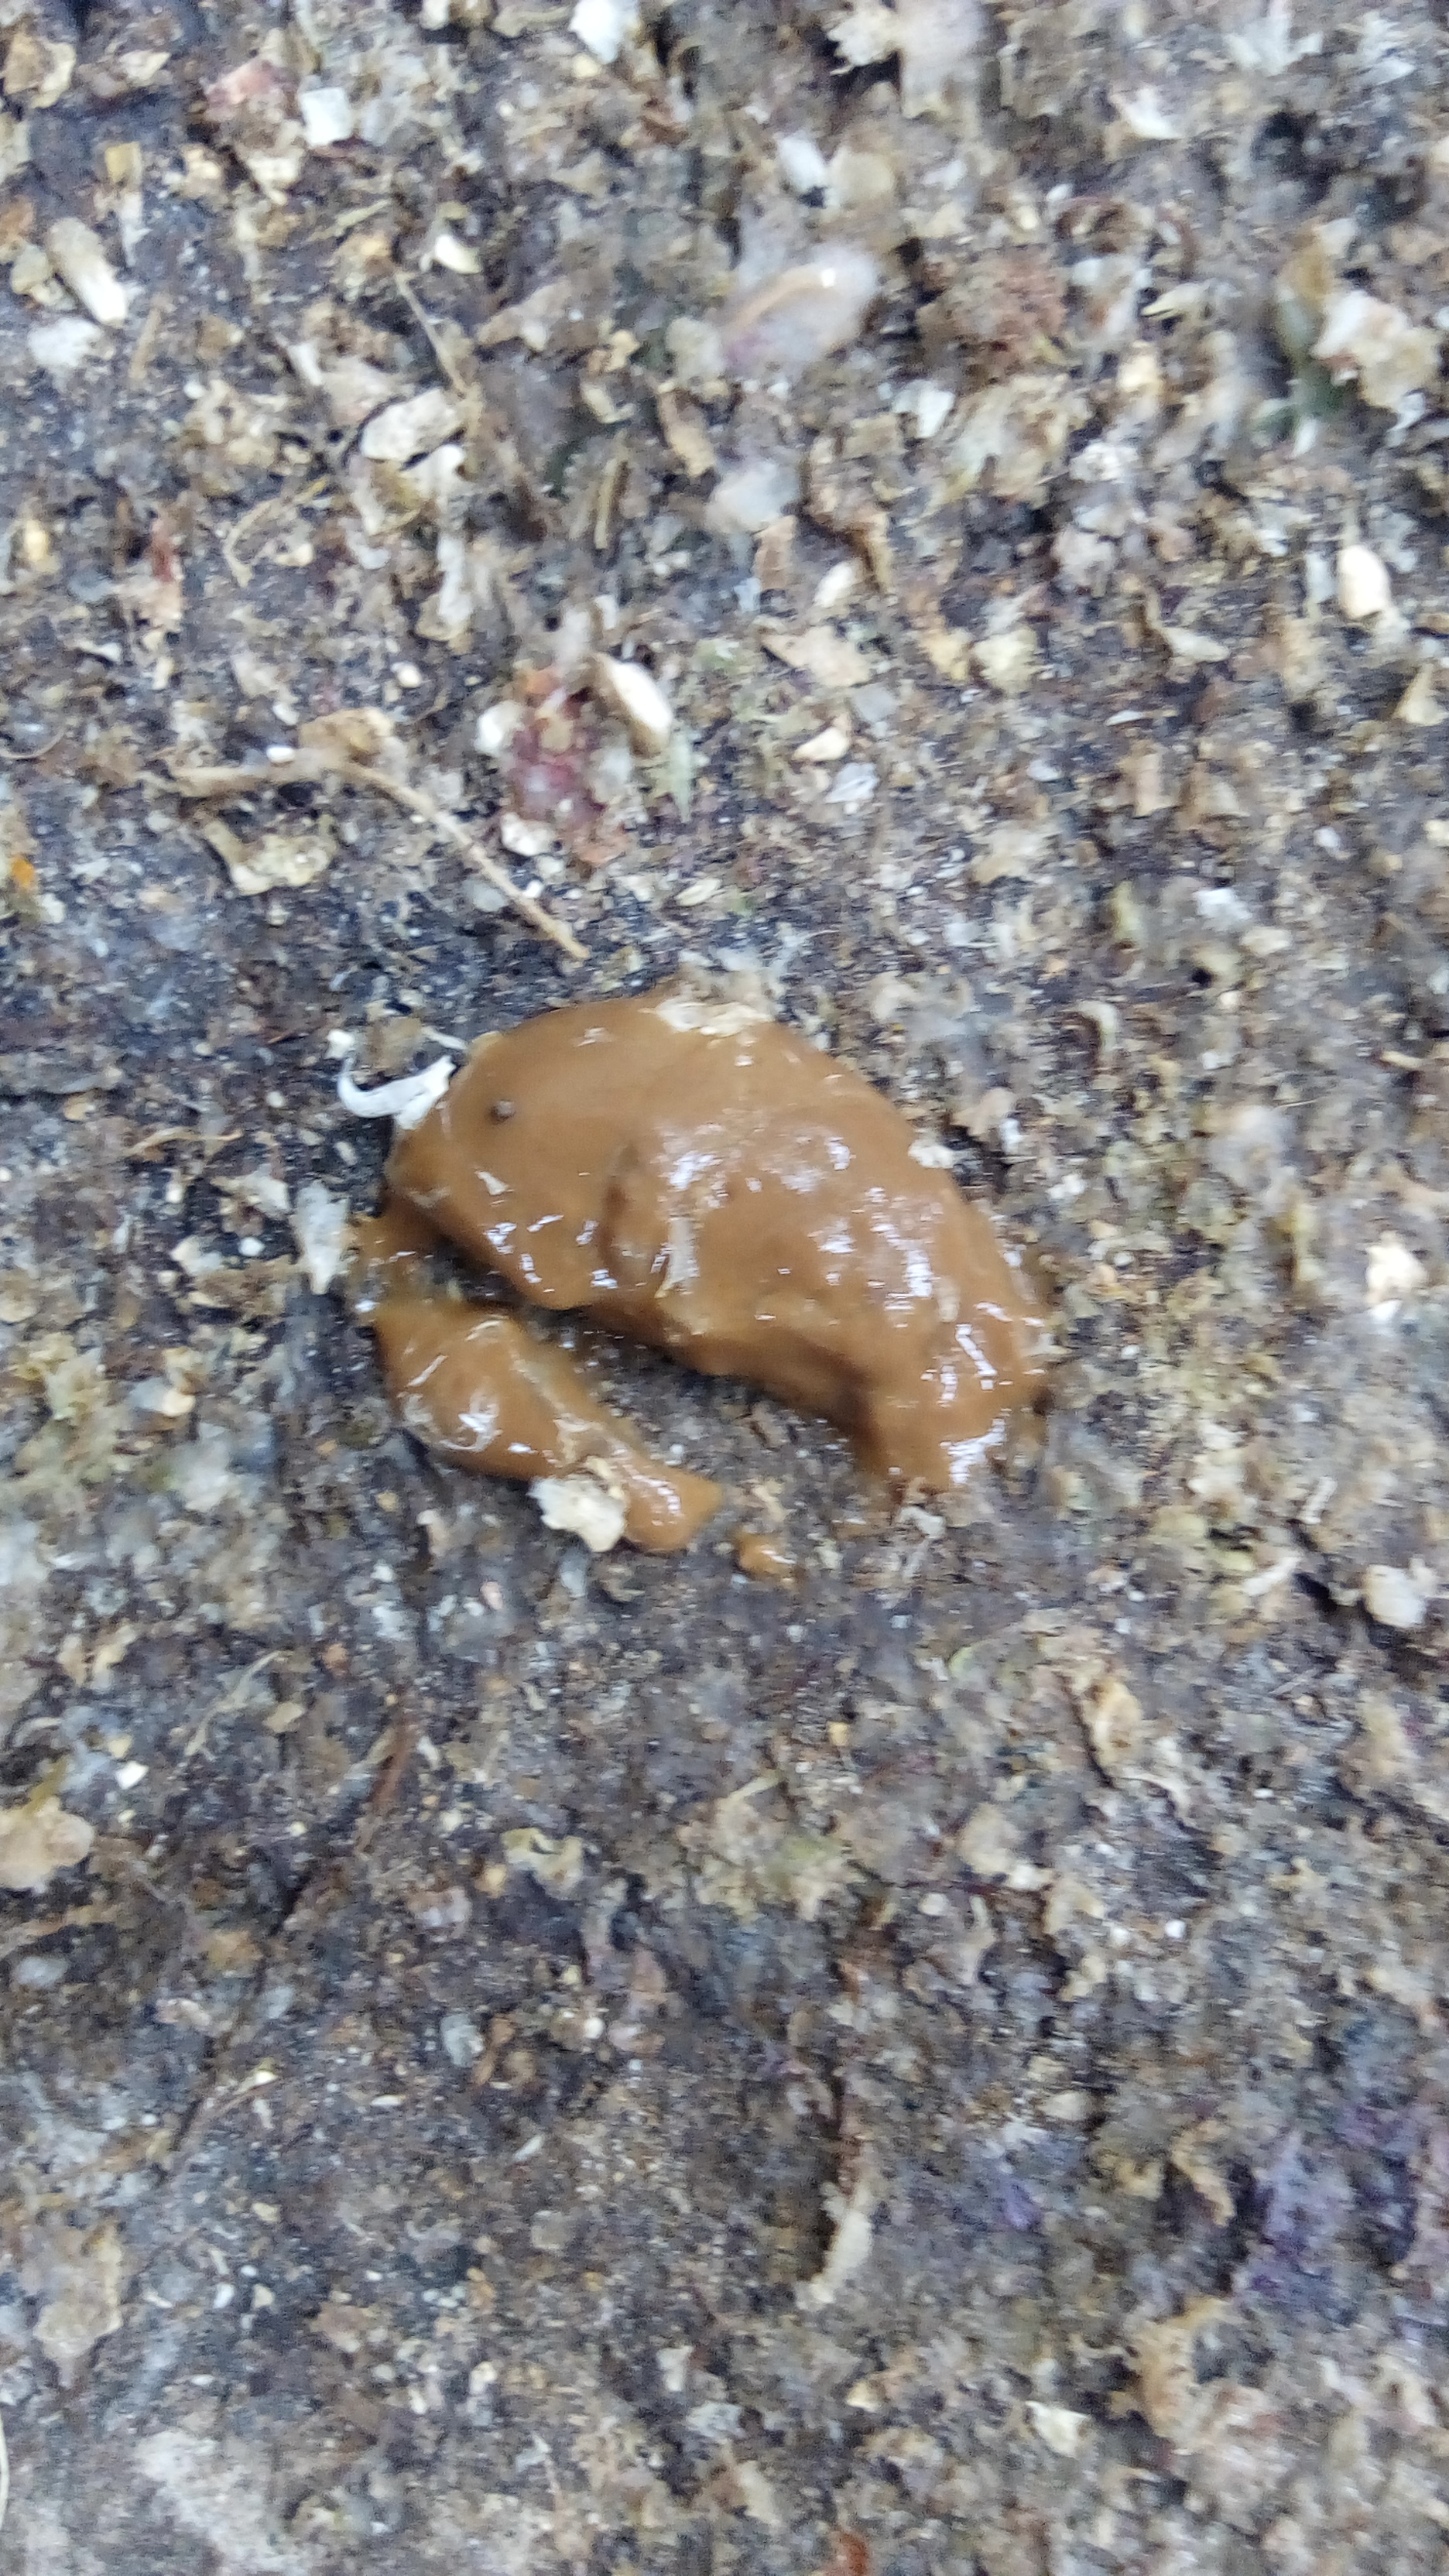
PCR-confirmed diagnosis: Coccidiosis